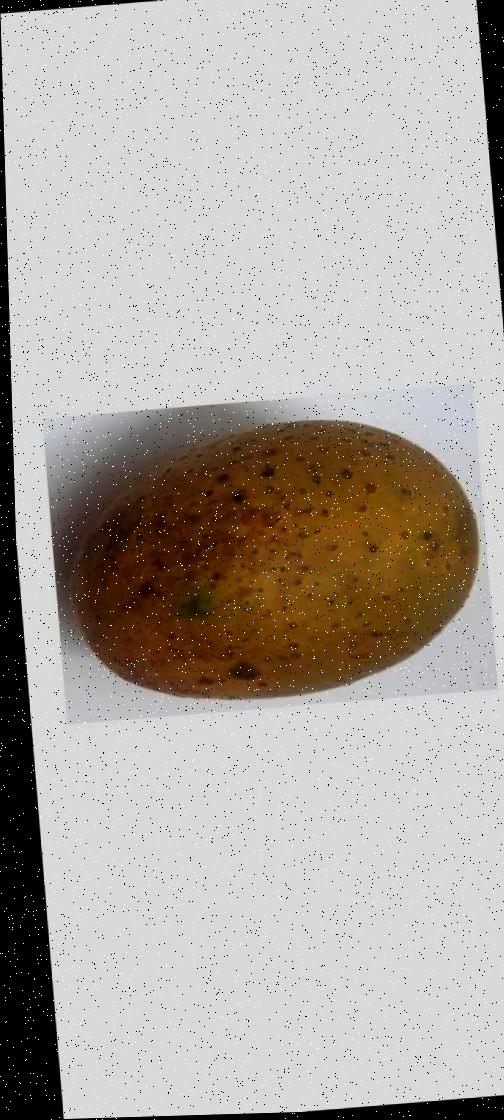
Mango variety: Gourmoti